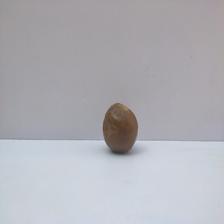
Size: Spoiled